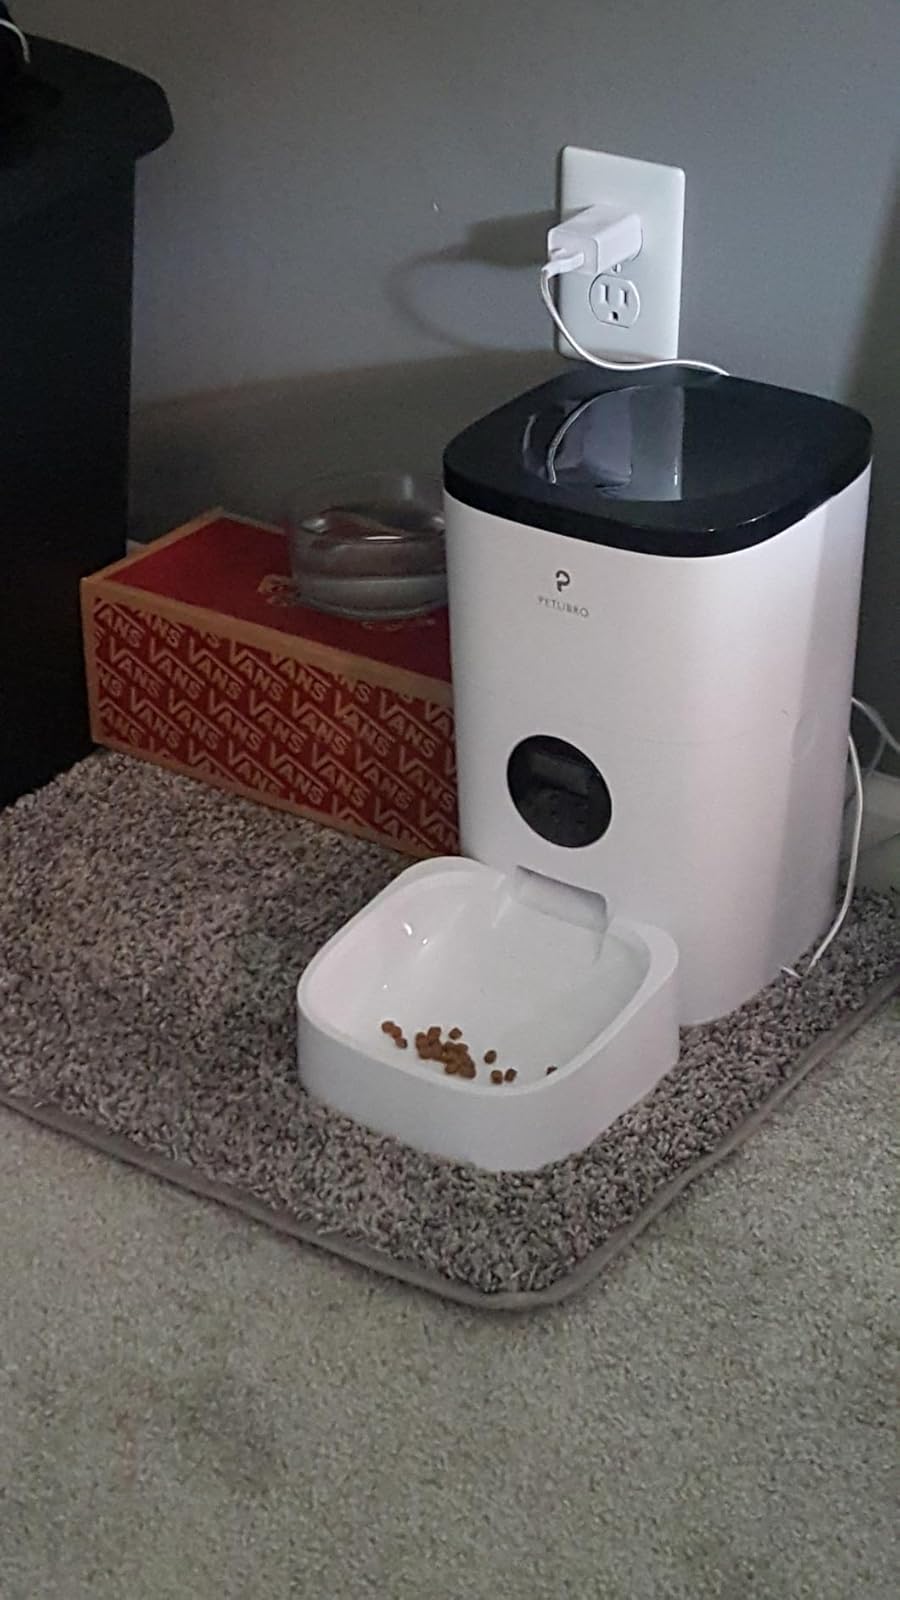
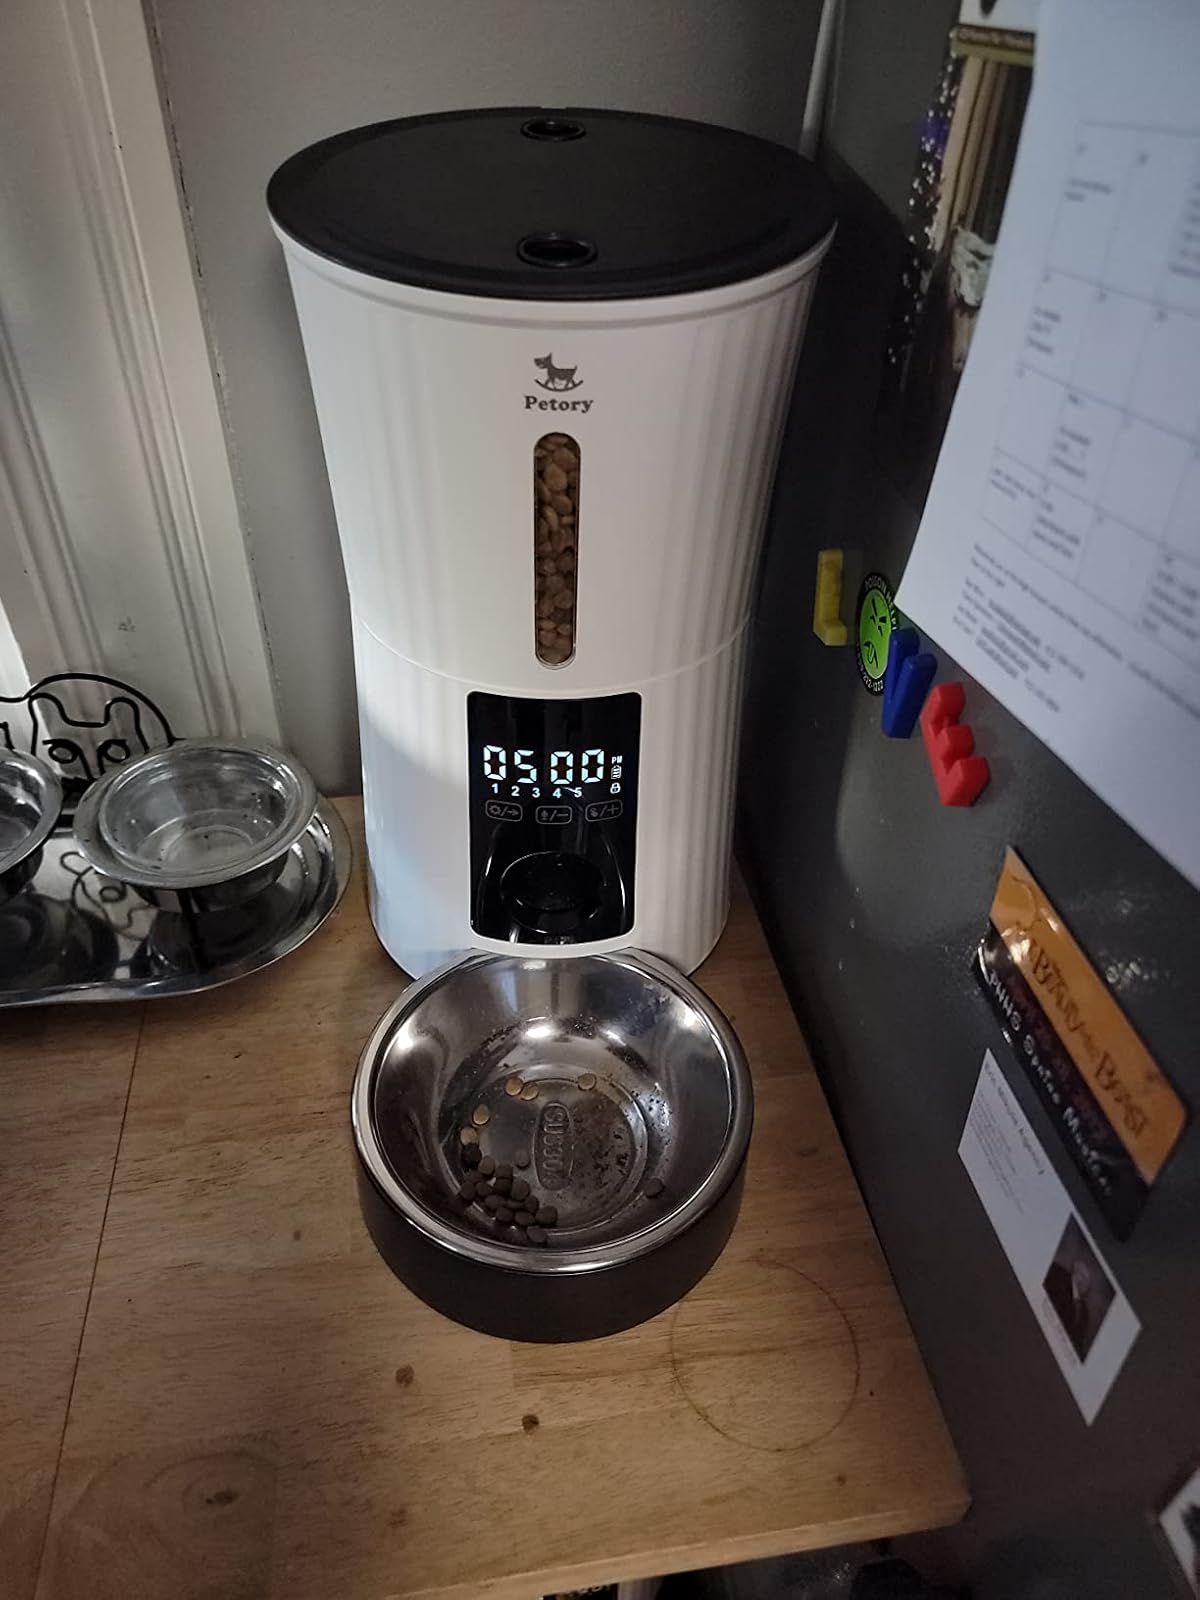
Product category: items_feeder
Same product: no